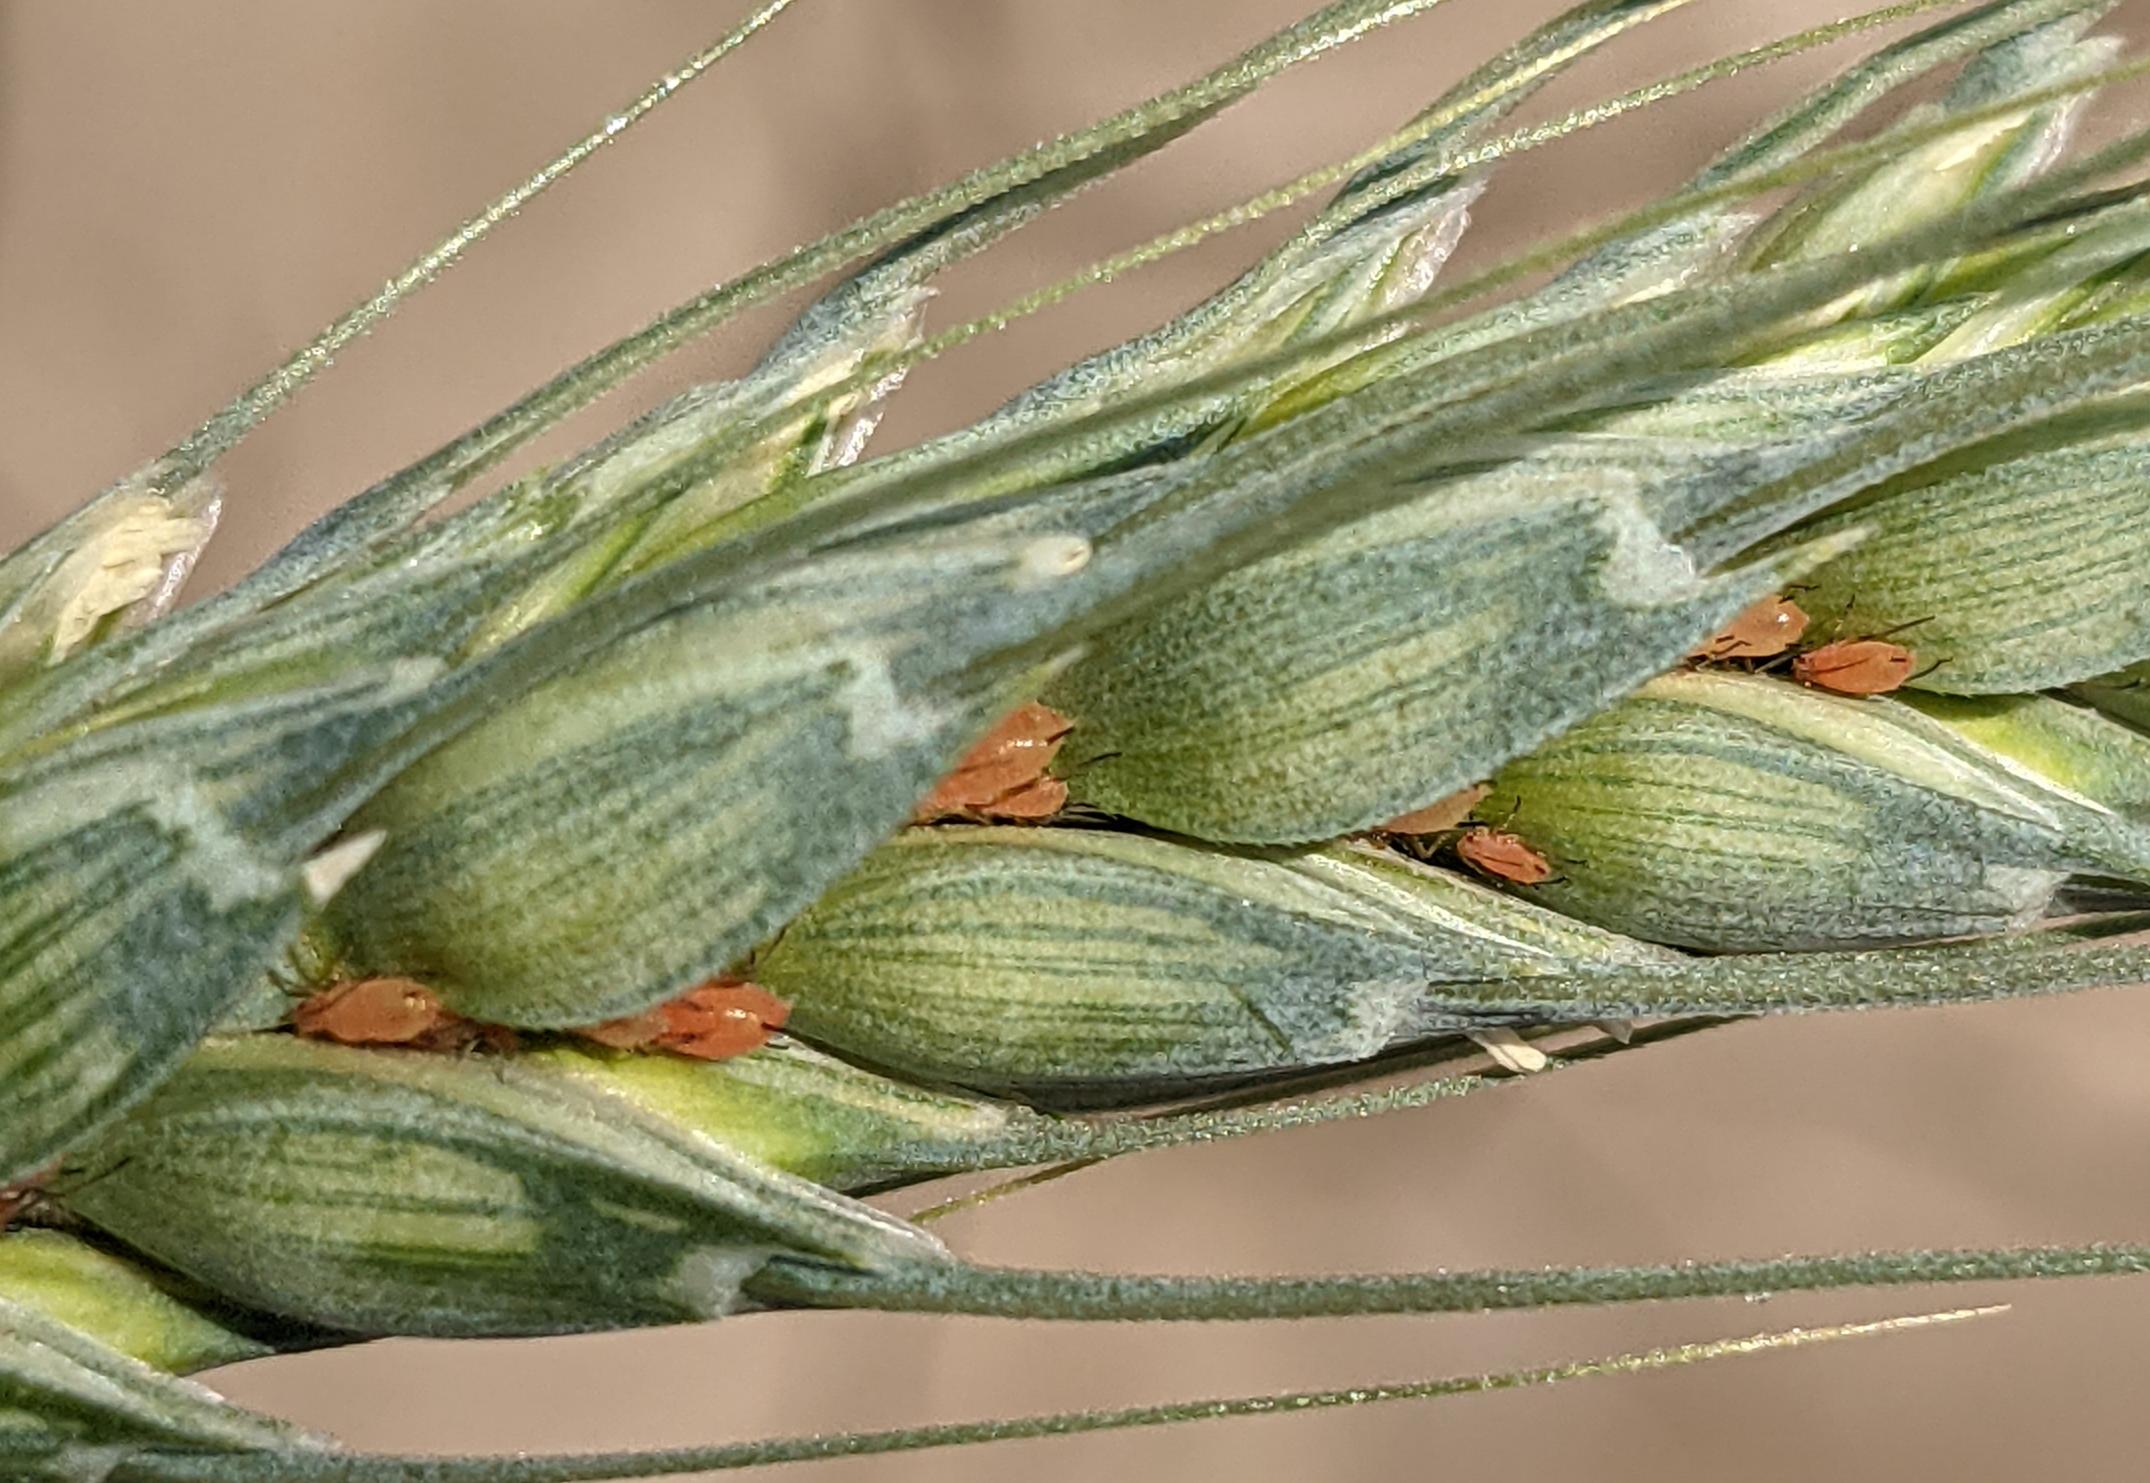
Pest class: english_grain_aphid